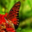
Label: butterfly